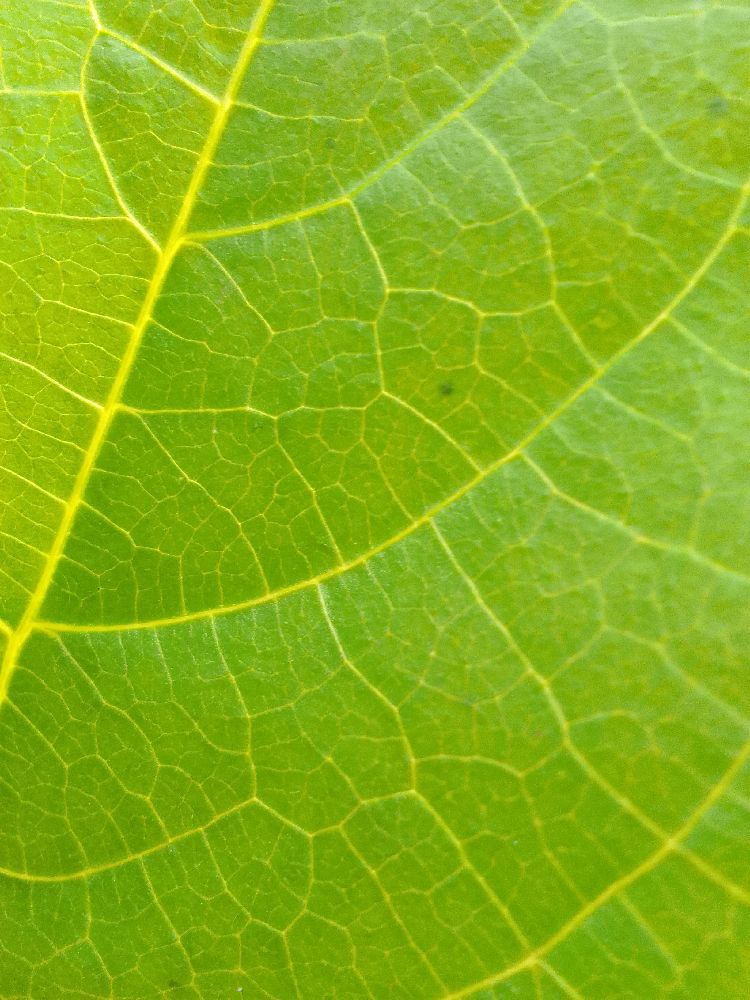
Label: healthy